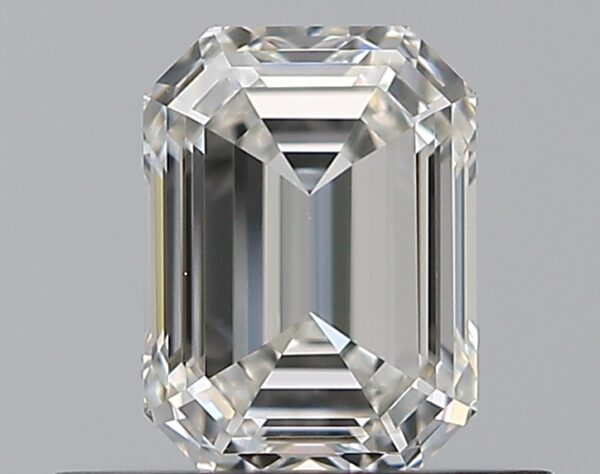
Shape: emerald
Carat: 0.53
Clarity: VS1
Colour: G
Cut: EX
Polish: EX
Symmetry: VG
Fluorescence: N
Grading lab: GIA
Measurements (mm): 5.28 x 3.88 x 2.6